Thurgood Marshall Supreme Court nomination

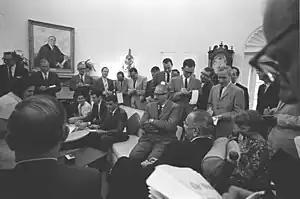
President Johnson, accompanied by Marshall, fields questions from the news media in the Oval Office of the White House after announcing the nomination

Johnson announced the nomination in the White House Rose Garden on June 13, 1967, declaring that Marshall "deserves the appointment... I believe that it is the right thing to do, the right time to do it, the right man and the right place." He also declared that Marshall, "has already earned his place in history, but I think it will be greatly enhanced by his service on the Court.